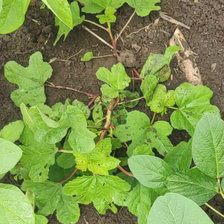
Weed species: Little_Mallow(Malva parviflora)